Kohala (mountain)

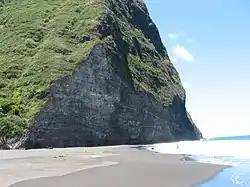
Cliffs as seen from the beach at Waipio Valley

Kohala was devastated by a massive landslide between 250,000 and 300,000 years before present. Debris from the slide was found on the ocean floor up to away from the volcano. Twenty kilometers wide at the shoreline, the landslide cut back to the summit of the volcano, and is partially, if not largely, responsible for the volcano losing in height since then. The famous sea cliffs of the windward Kohala shoreline stand as evidence of the massive geologic disaster, and mark the topmost part of the debris from this ancient landslide. There are also several other unique features found on the volcano, all marks made by the decimating collapse.